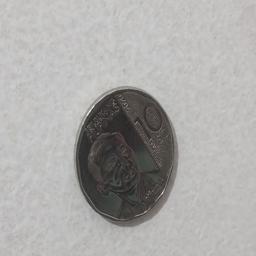
Label: 10_New_Front